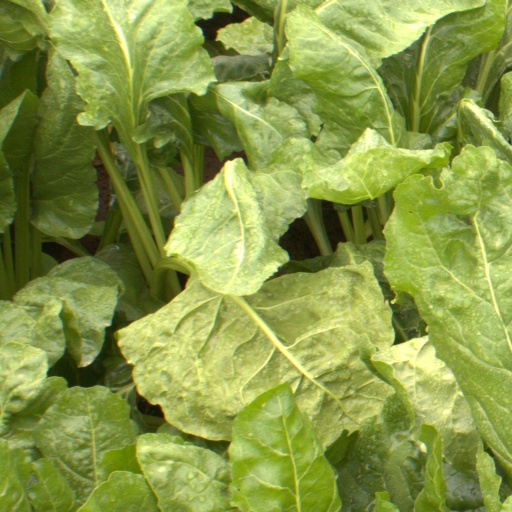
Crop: sugar beet